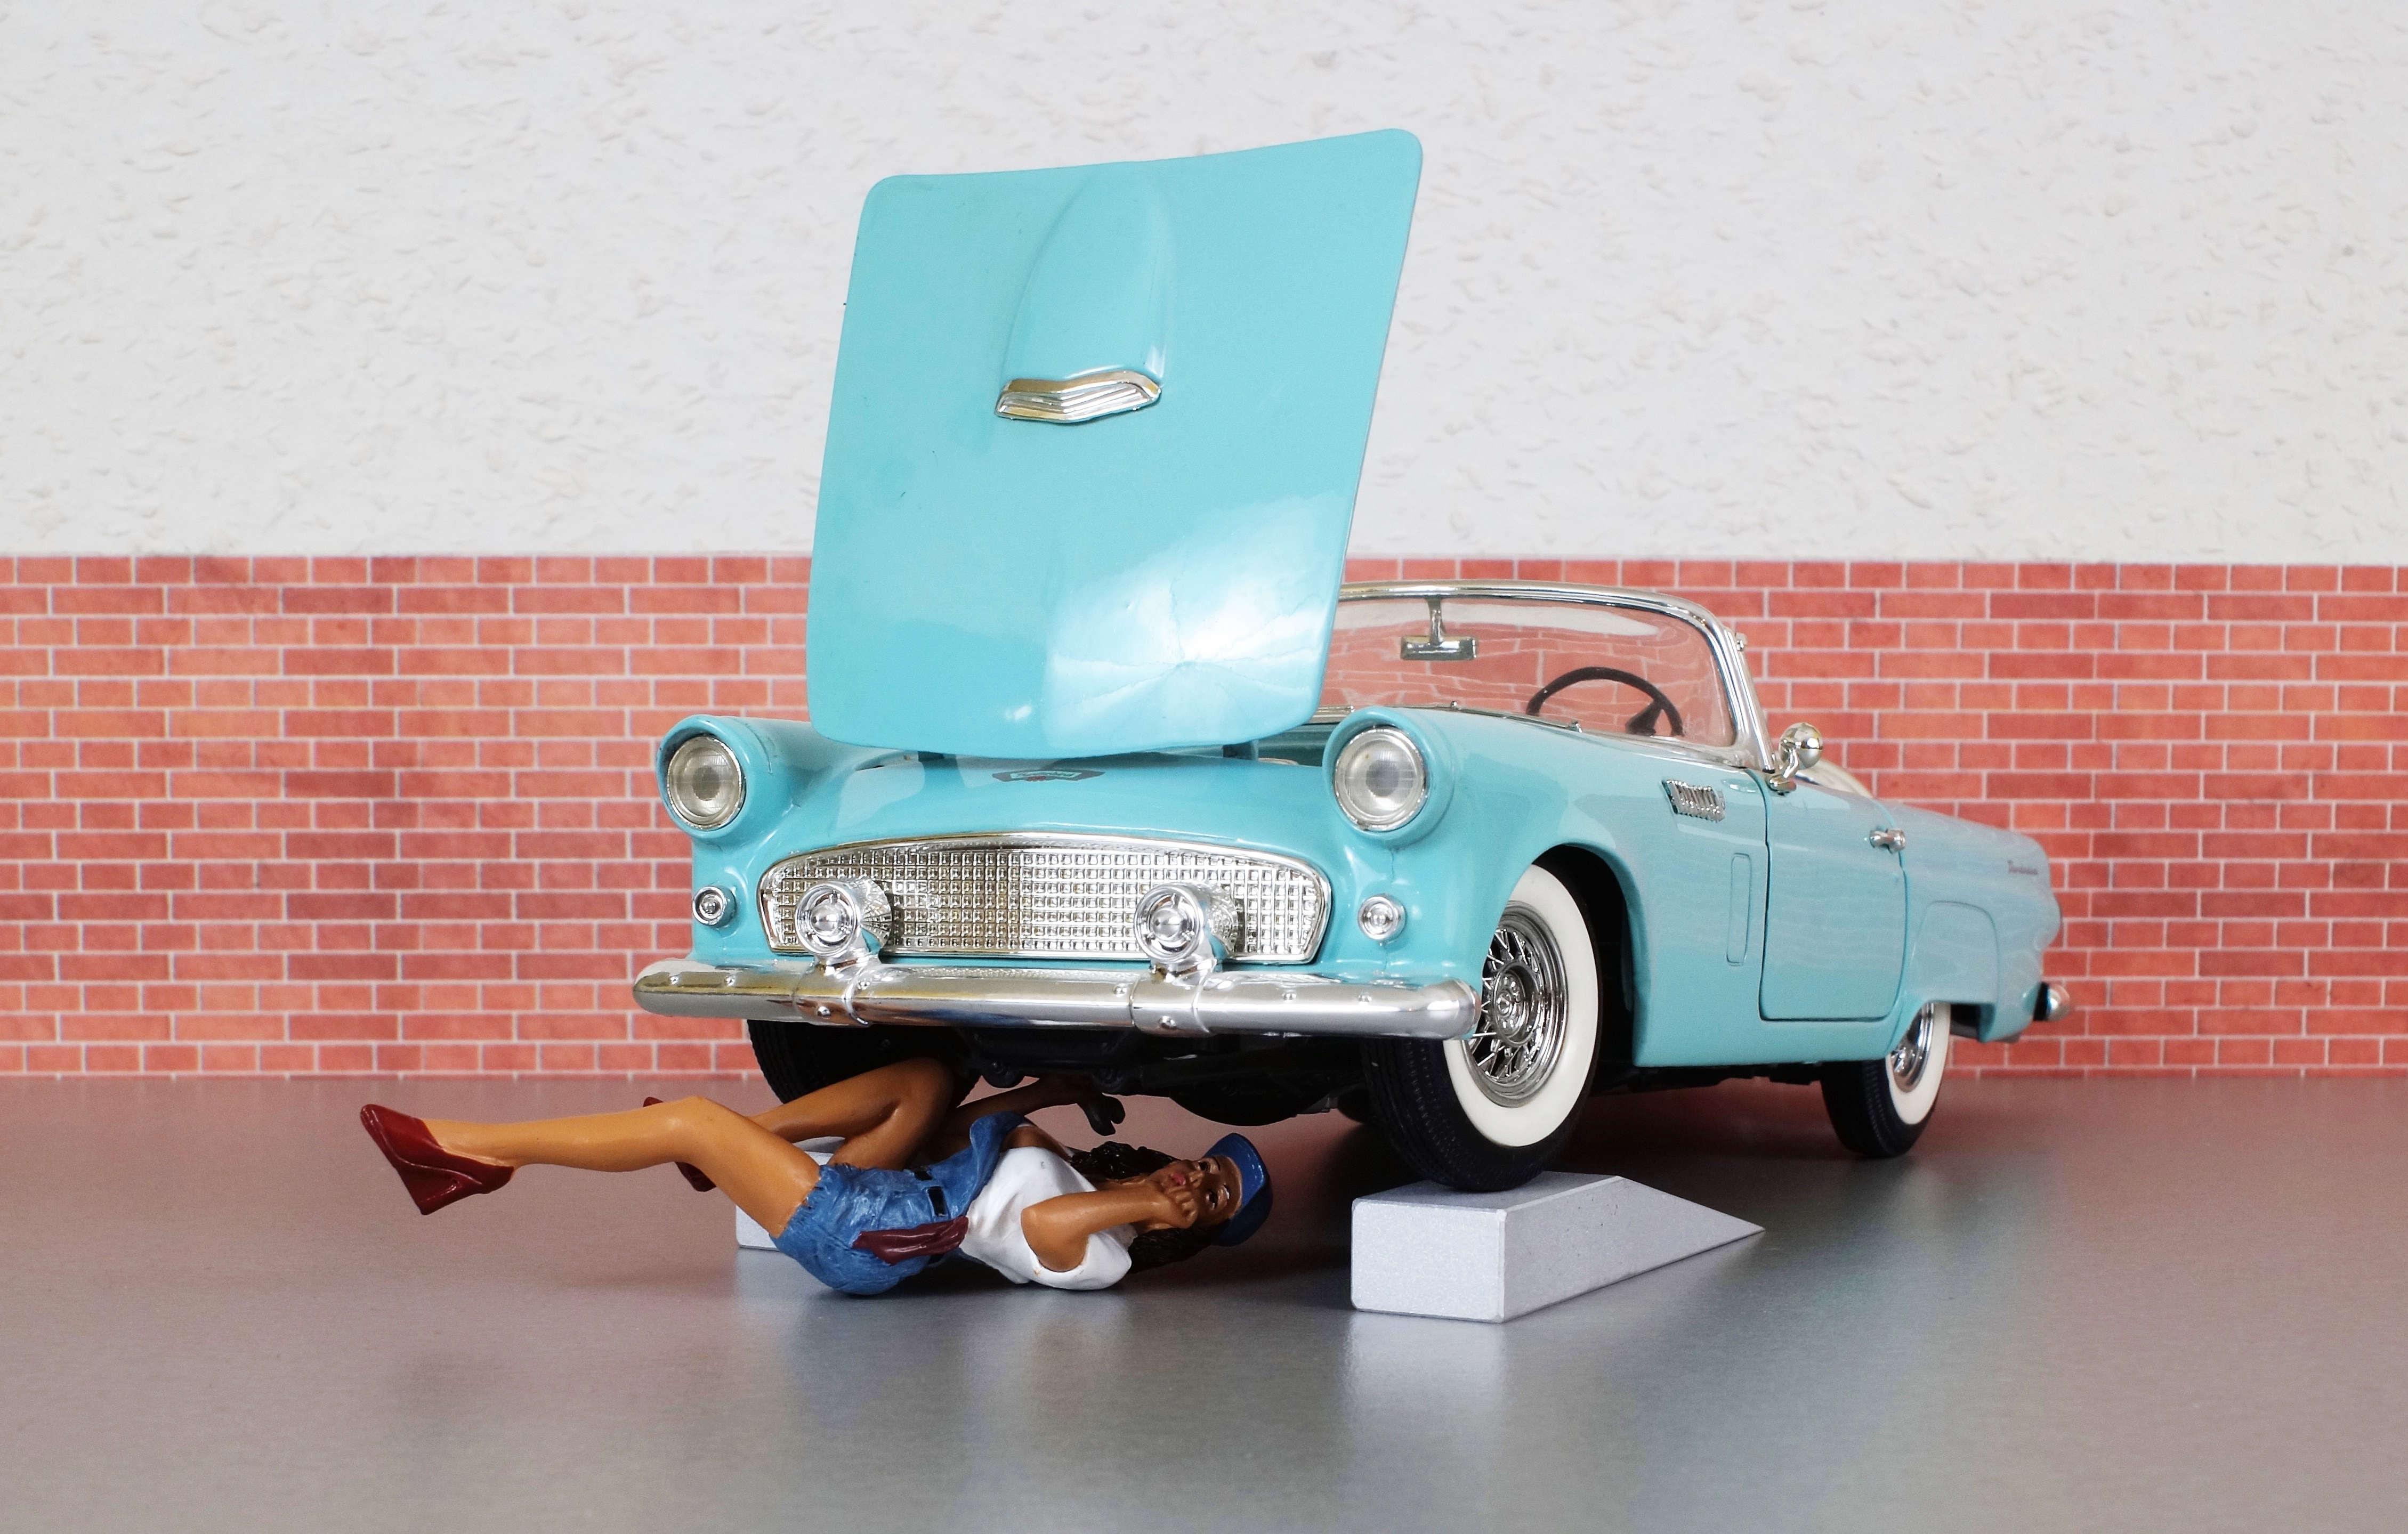
model car, ford, ford thunderbird, mechanic, workshop, auto, old, toy car, usa, america, model, diorama, convertible, classic, oldtimer, automotive, american